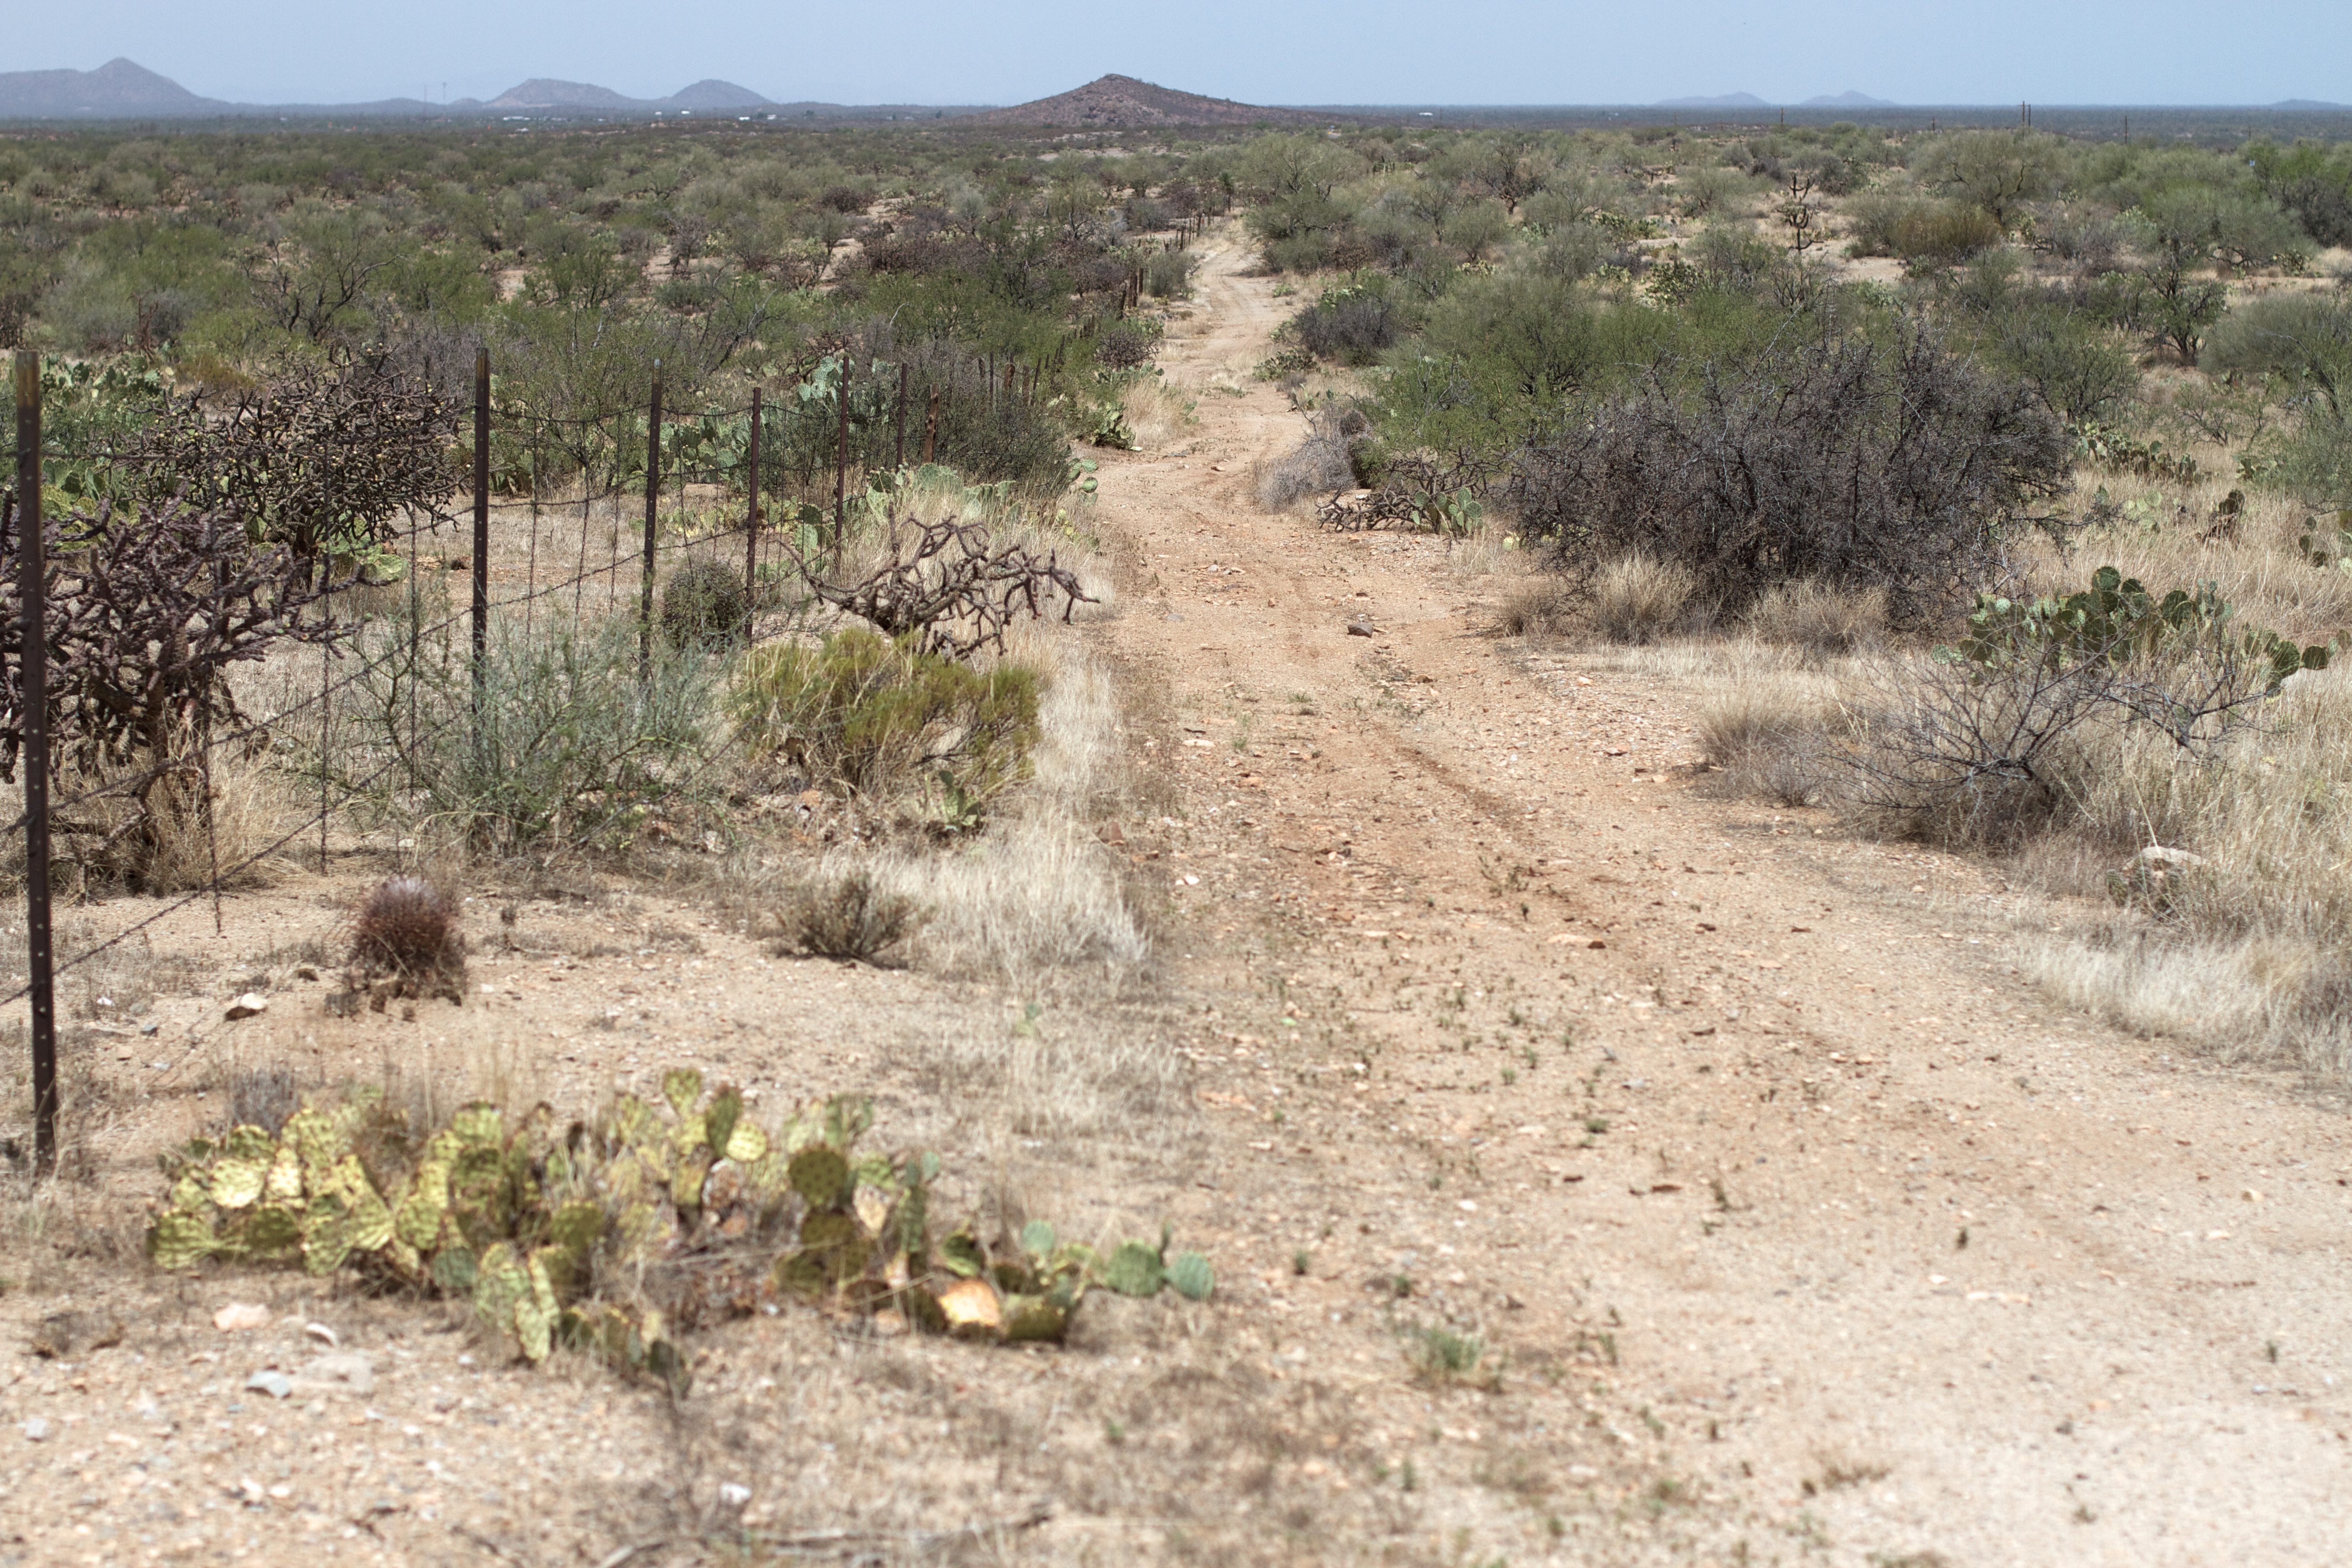
trail, desert, ranch, soil, savanna, ecosystem, wadi, steppe, natural environment, aeolian landform, land lot